Termeh

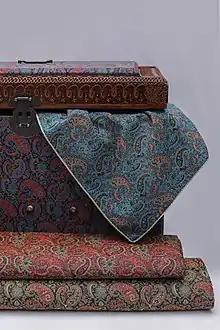
Several samples of termeh with paisley pattern

Termeh (Persian: ترمه) is a type of valuable and traditional fabric, often made from silk, cashmere, or wool, and featuring intricate traditional patterns. This fabric is produced in Iran and Kashmir and is highly popular due to its delicate and complex designs.